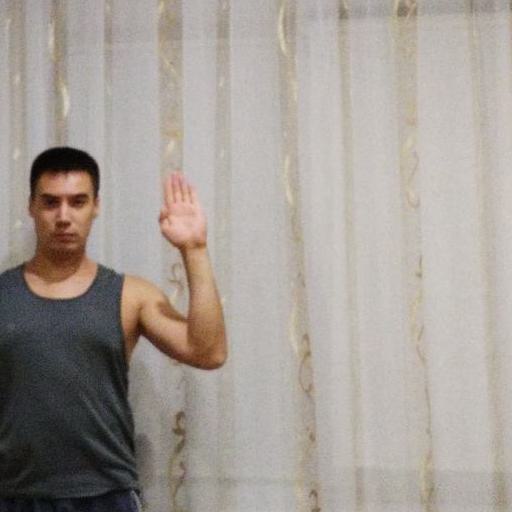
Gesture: stop